Mendoza Province

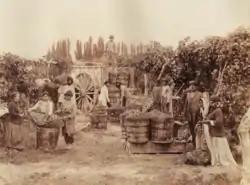
Mendoza grape harvest, circa 1890

Partly in reaction to President Juan Perón's populist policies, some of which taxed agriculture heavily to finance urban development and public works, Mendoza landowners formed the conservative Democratic Party, which secured the Vice Governor's post in 1958. Increasing their presence in the Mendoza Legislature, the Democrats became an obstacle to progressive Governor Ernesto Ueltschi, an ally of president Arturo Frondizi's. With majorities in both houses by 1961, they had Gov. Ueltschi removed and Democrat Vice-governor Francisco Gabrielli appointed in his stead. Elected governor in his own right in 1963, Gov. Gabrielli was deposed following the June 1966 coup against President Arturo Illia; but still benefiting from conservative credentials, he was appointed "de facto" governor by the same military regime in 1970.